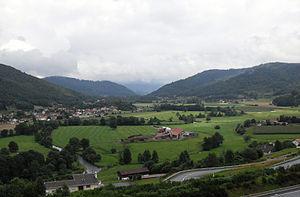
Rupt-sur-Moselle-La Roche
Rupt-sur-Moselle est une commune française de moyenne montagne située dans le Sud-Est du département des Vosges, en région Grand Est. Souvent, elle est appelée simplement « Rupt » qui signifie « ruisseau » dans le dialecte montagnard vosgien. Elle est située dans le massif des Vosges entre 430 et 900 m d'altitude.